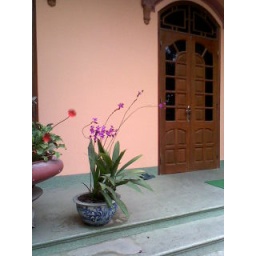
flower in front of the door